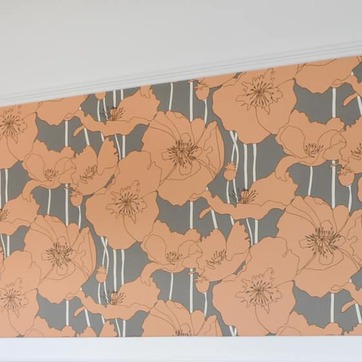
Material: wallpaper